William E. Metzger

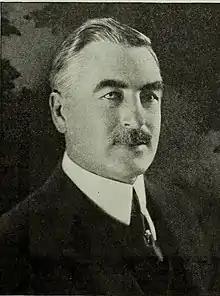

William Ernest Metzger (September 30, 1868 – April 11, 1933) was an automotive pioneer and salesman from Detroit. He opened one of the first automobile dealerships in the United States, and participated in the early development of a number of early automobile companies, including the Cadillac Automobile Company and the E-M-F Company, in which the "M" stands for his name.